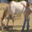
Label: horse